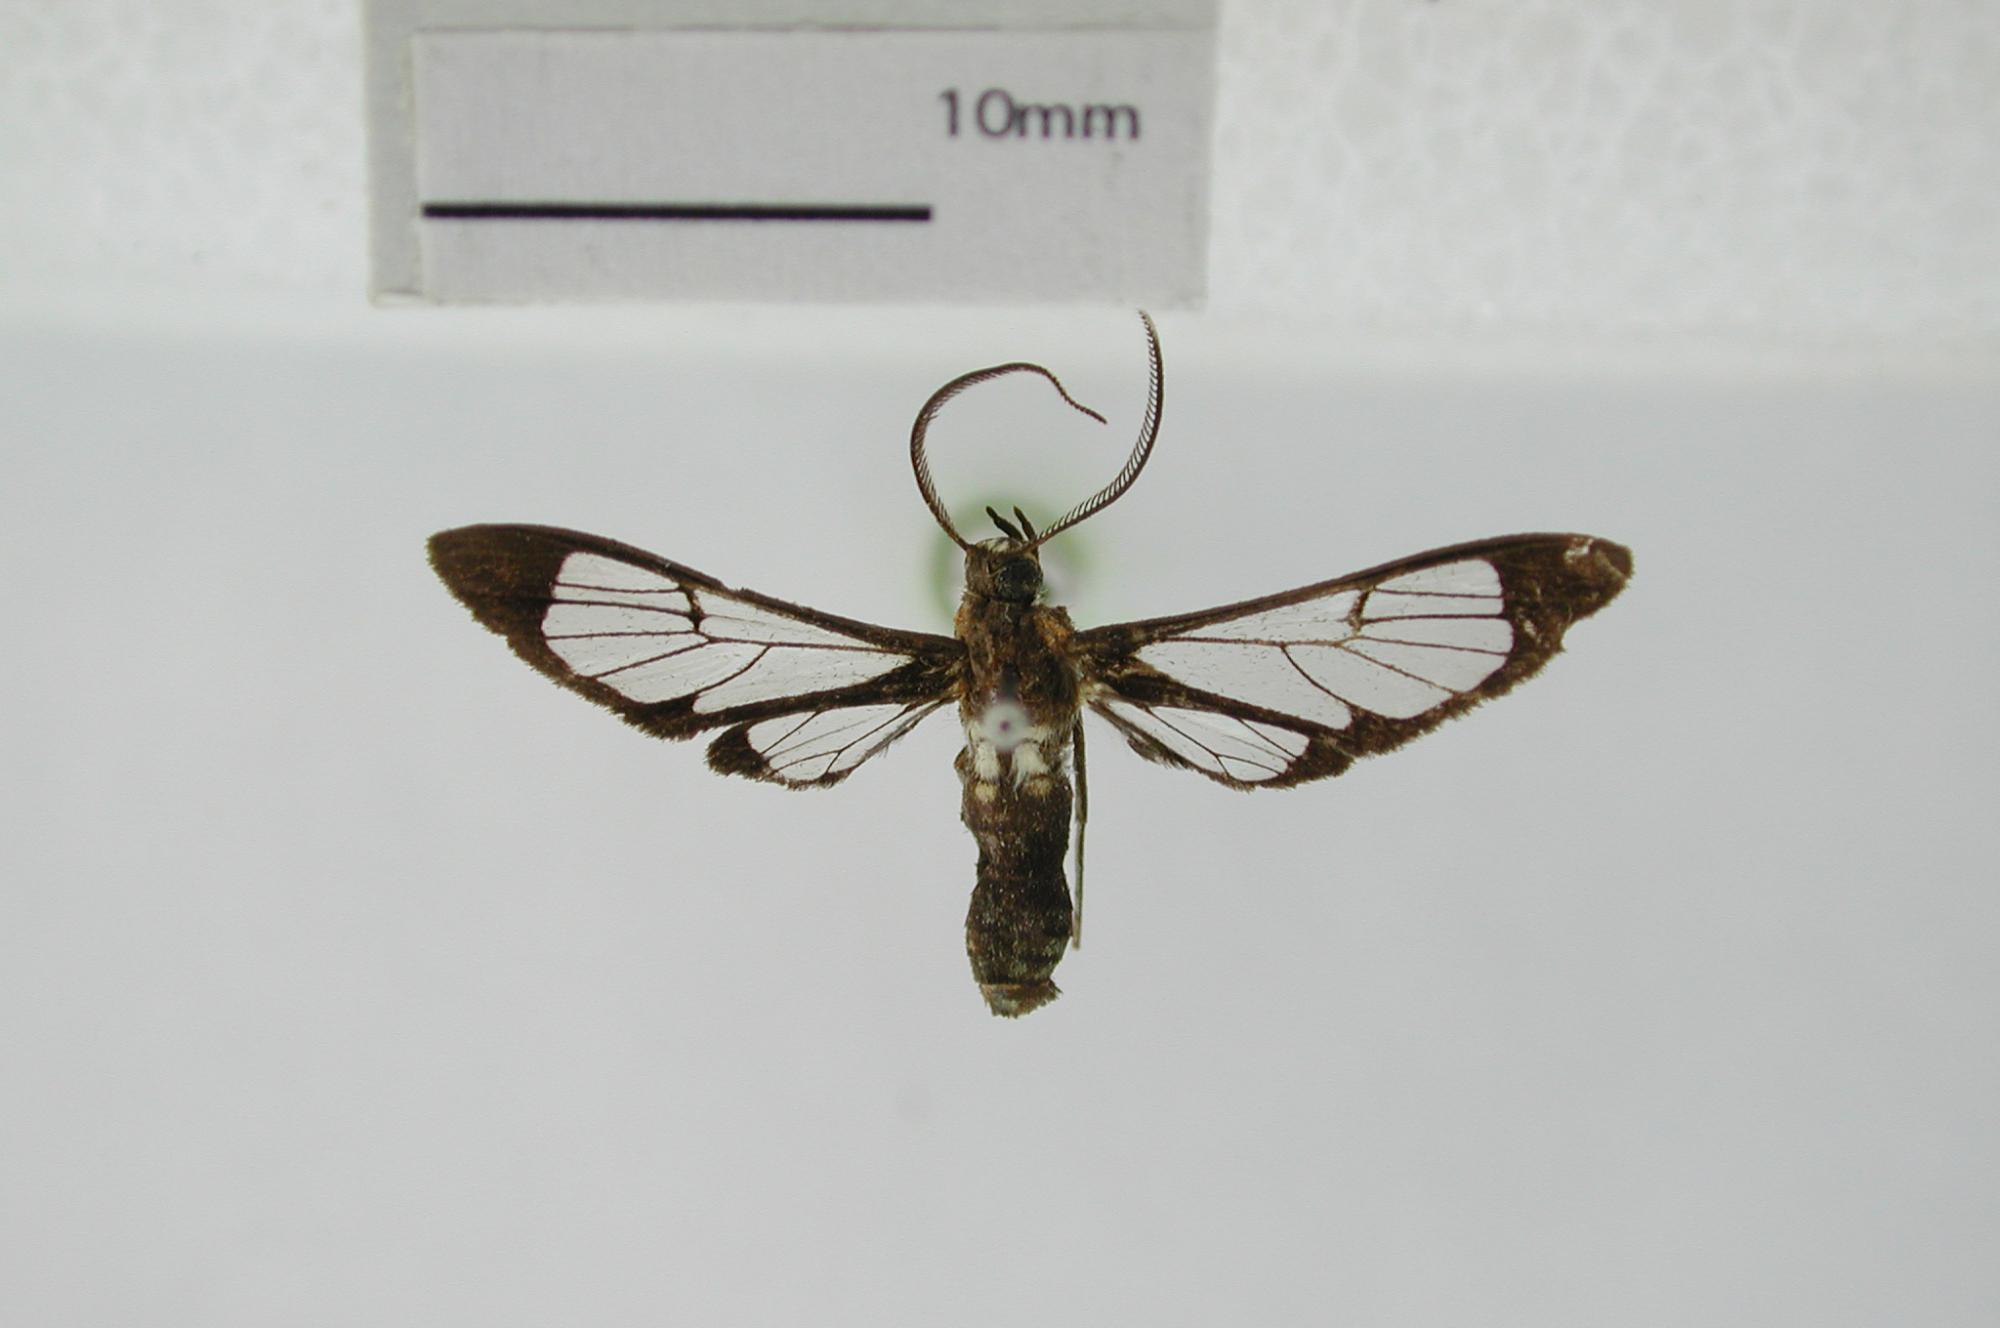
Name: Loxophlebia crusmatica
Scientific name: Loxophlebia crusmatica Dognin, 1911
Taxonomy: Animalia, Arthropoda, Insecta, Lepidoptera, Arctiidae
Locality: Saint Jean du Maroni, St. Laurant du Maroni, French Guiana
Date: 1 Aug 1911